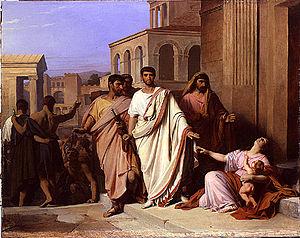
Pierre-Nicolas Brisset, Caïus Gracchus, 1840, Paris, Ecole Nationale Supérieure des Beaux-Arts
Cette page recense les lauréats du prix de Rome en peinture, récompense inaugurée en 1663, et de façon officielle en 1667, par l'Académie royale de peinture et de sculpture à Paris, et supprimée par une réforme, après 1968.